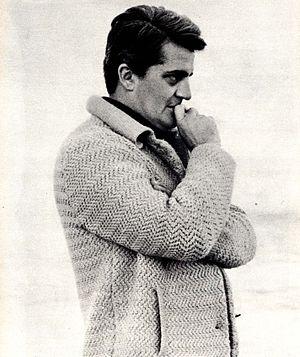
Riccardo Fellini, né à Rimini le 21 février 1921 et mort à Rome le 26 mars 1991, est un acteur et réalisateur italien.